Adrian Archibald

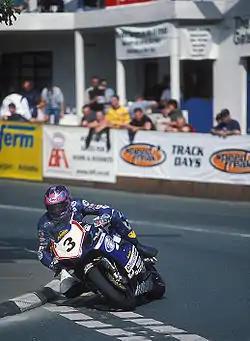
Archibald took his first TT victory in the 2003 Formula One TT.

Archibald, who was born in Ballymoney, has three career wins in the Isle of Man TT, including two races in 2003 riding for TAS Suzuki. The 2003 races were overshadowed by the death of Archibald's team-mate, David Jefferies. Archibald left the TAS team at the end of 2005 to move to AIM Racing Yamaha for the 2006 season, but when Ryan Farquhar was injured at the Cookstown 100 races at the end of April, he rejoined the TAS Suzuki team, after the North West 200 races. He remained with TAS in 2007, and rode with his own AMA Racing Team for 2008–10.